Kitchener-Waterloo Collegiate and Vocational School

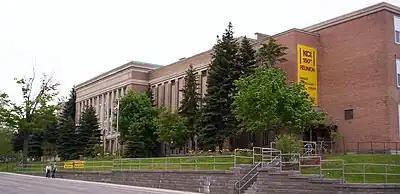
Building facade, 2005

In March 2017, KCI opened its renovated main office. The space now includes a new meeting room, staff mailbox area and unisex washrooms; construction used wood reclaimed from the original office.